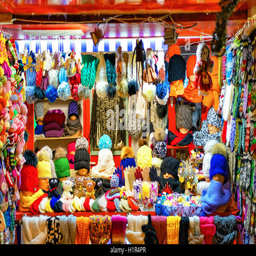
colorful and bright stall with various warm clothes pictured